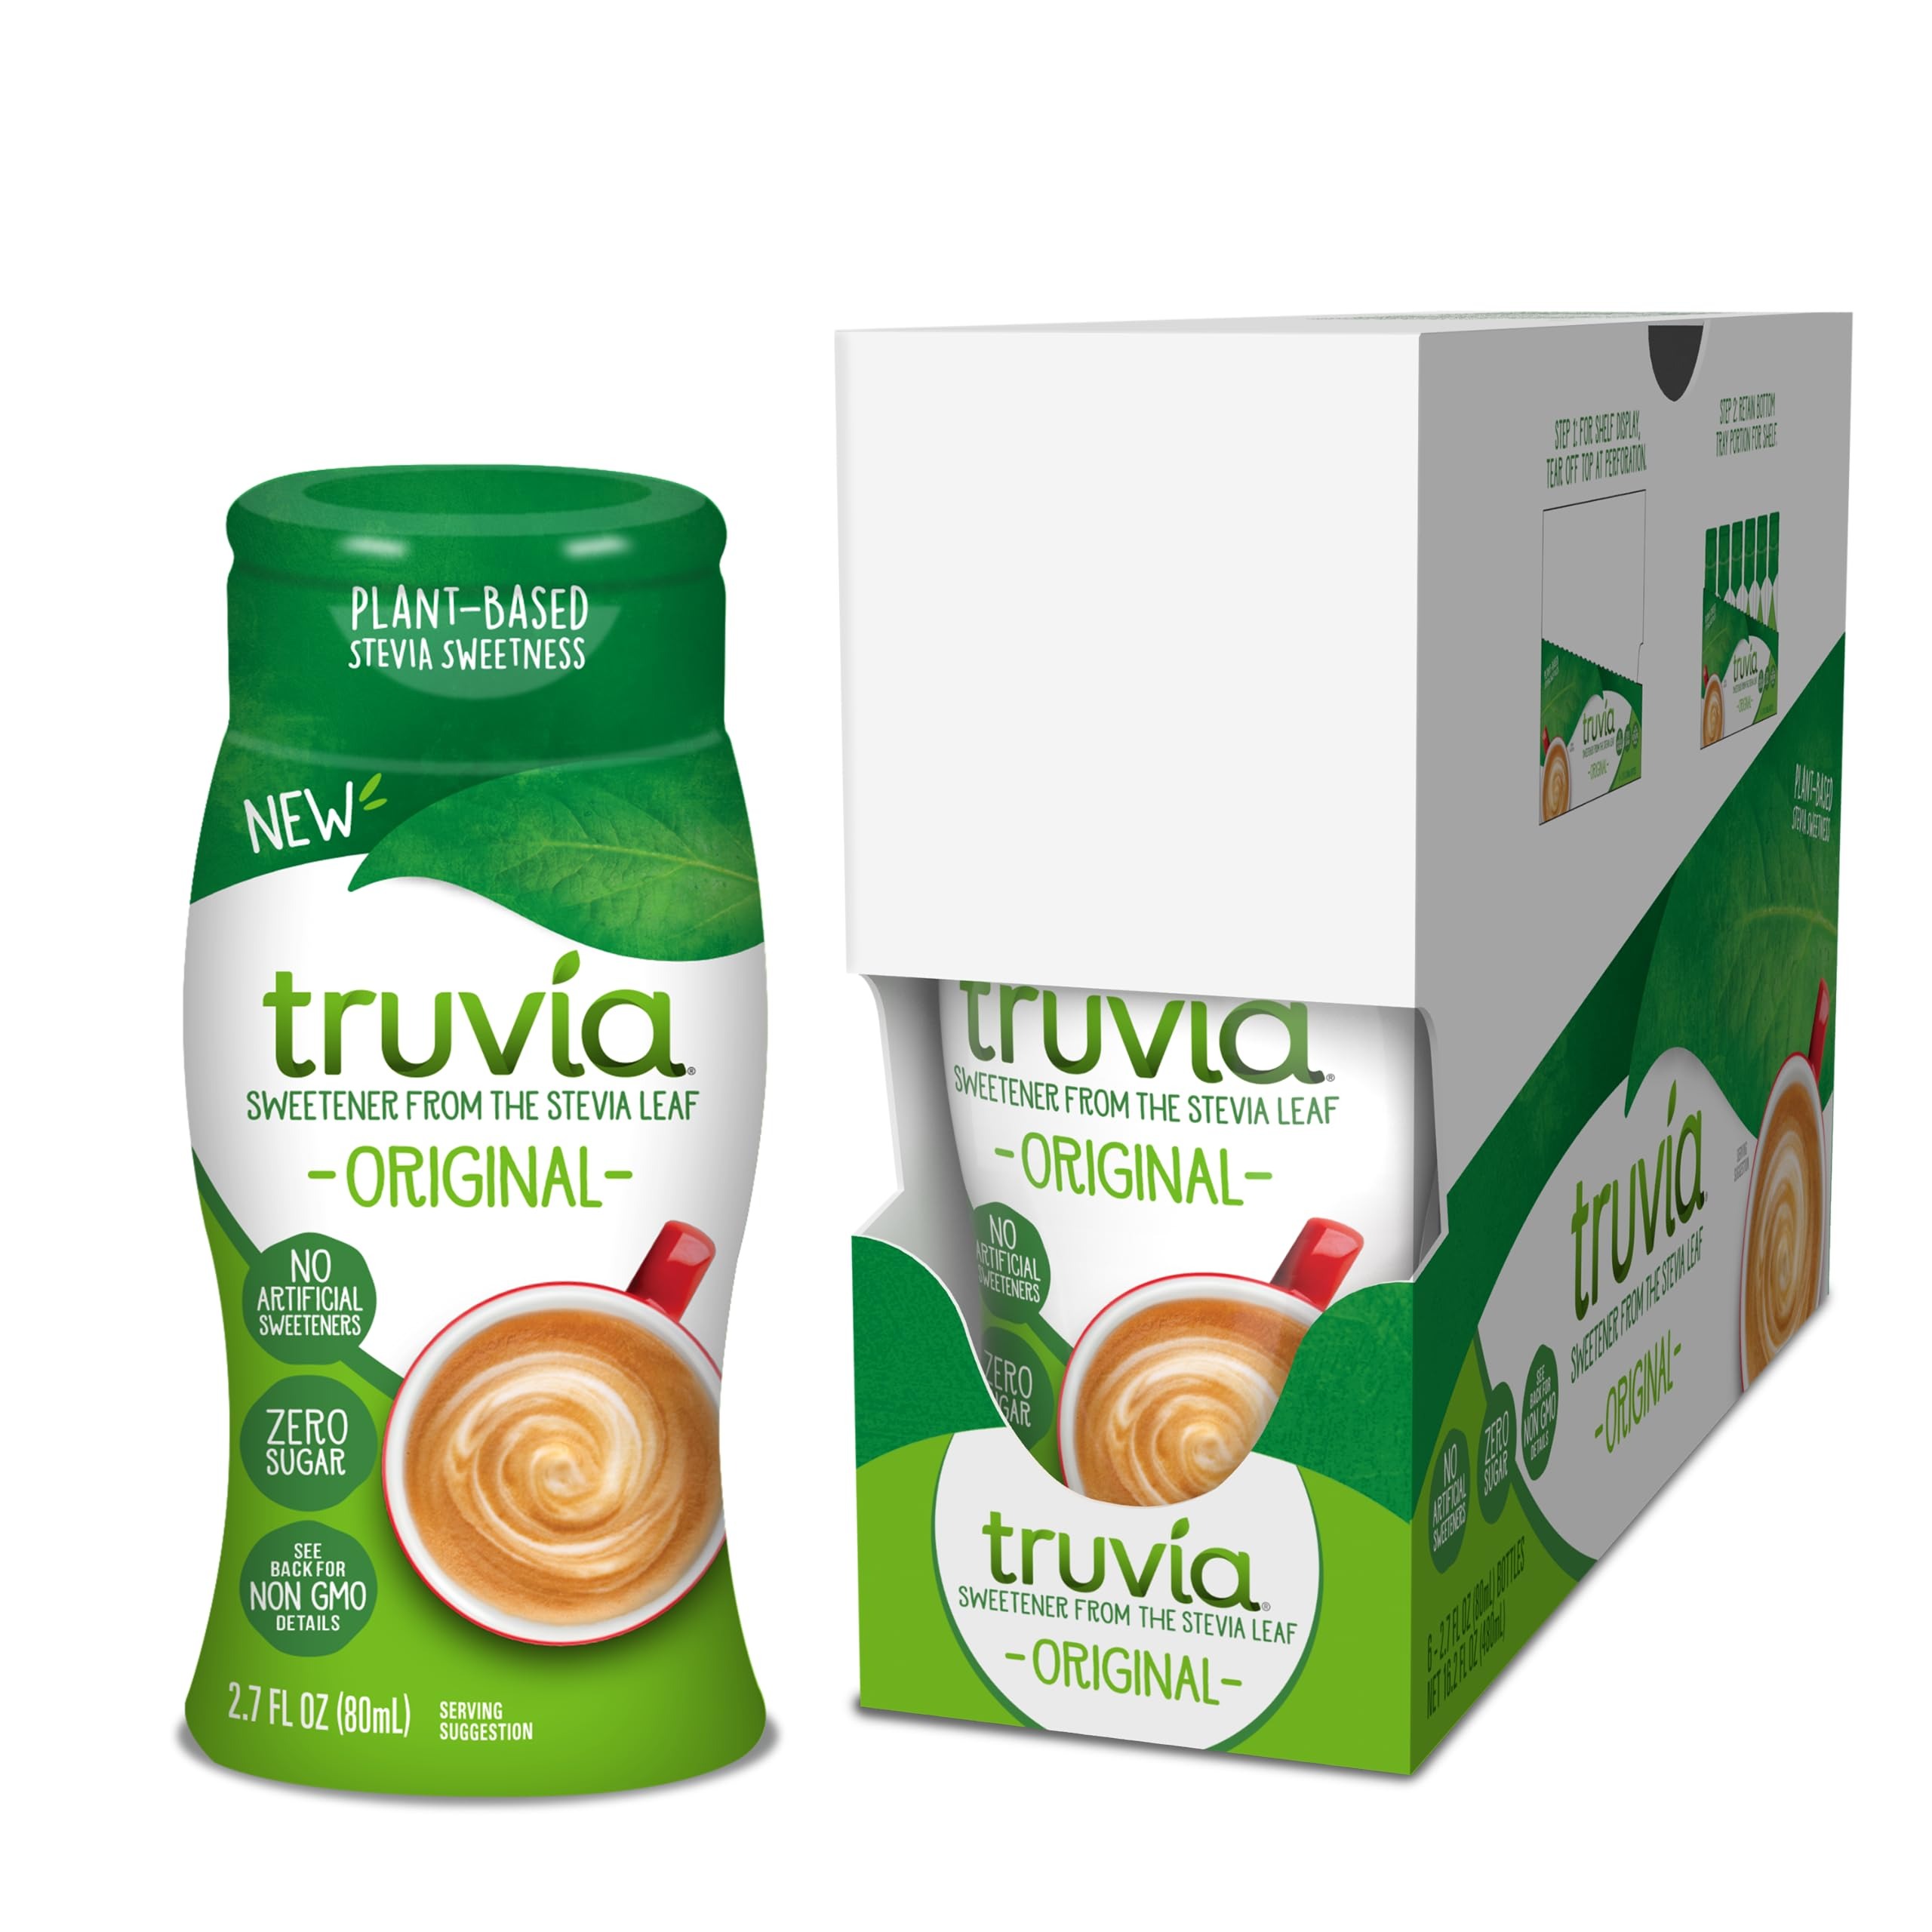
Item Name: Truvia Zero-Calorie Liquid Sweetener from the Stevia Leaf, 2.7 Fl Oz bottle, Original flavor (Pack of 6)
Bullet Point 1: Made with water, natural flavors, stevia leaf extract, potassium sorbate and citric acid
Bullet Point 2: Pack of 6. Each 2.7 Fl Oz bottle contains 67 servings of Truvia Zero-Calorie Liquid Sweetener from the Stevia leaf
Bullet Point 3: 1/4 teaspoon serving sweetens like 2 teaspoons of sugar
Bullet Point 4: Non-GMO, gluten-free, sugar-free, kosher, contains no artificial sweeteners, and suitable for diabetics
Bullet Point 5: Sweeten to taste in hot or cold beverages, smoothies or yogurt
Value: 16.2
Unit: Fl Oz

Price: 21.955